List of Indian reservations in the United States

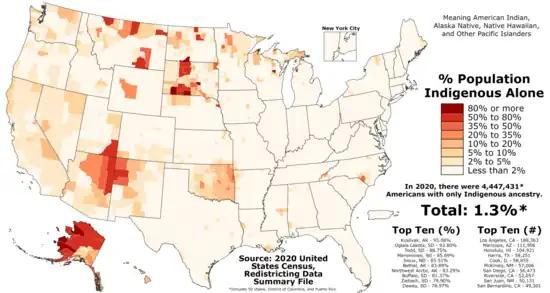

This is a list of Indian reservations and other tribal homelands in the United States. In Canada, the Indian reserve is a similar institution.